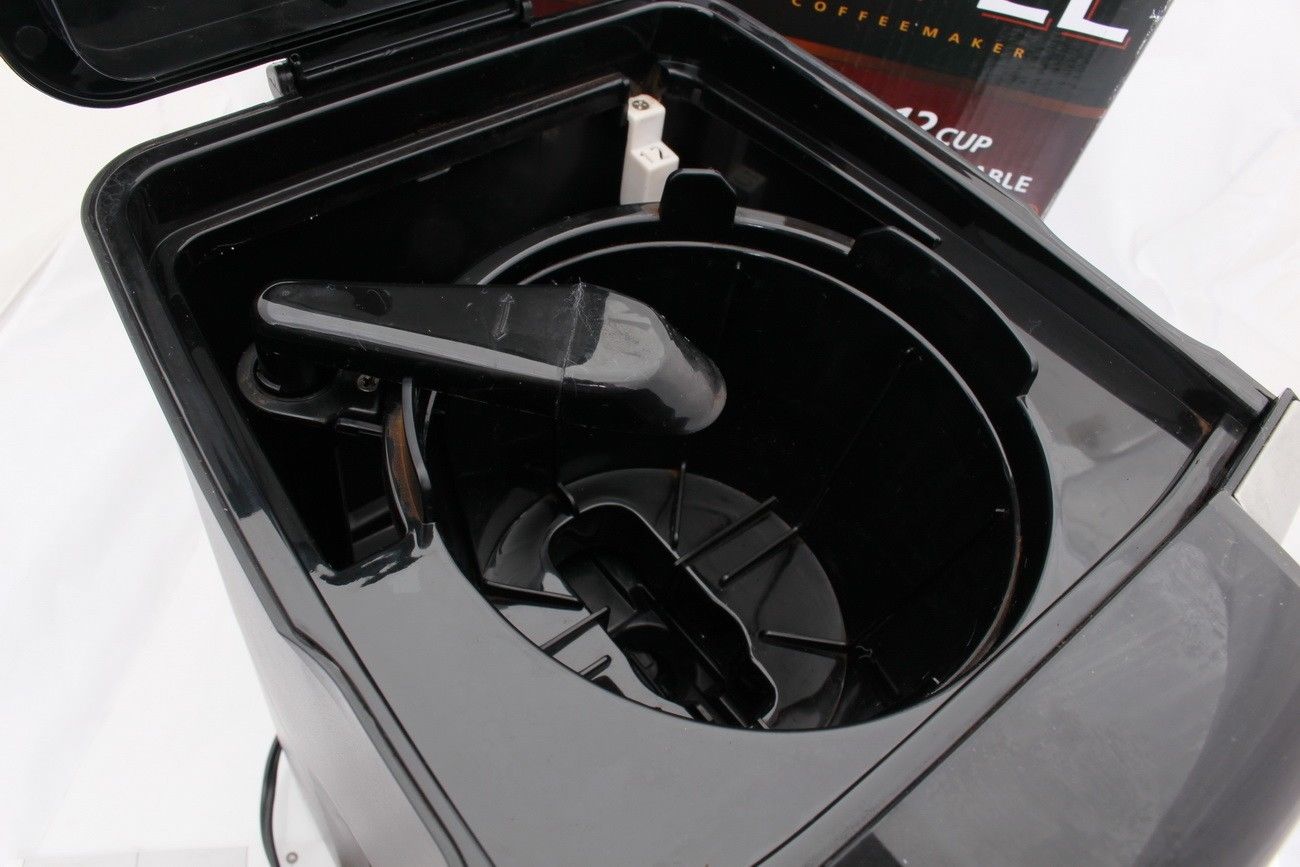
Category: coffee maker